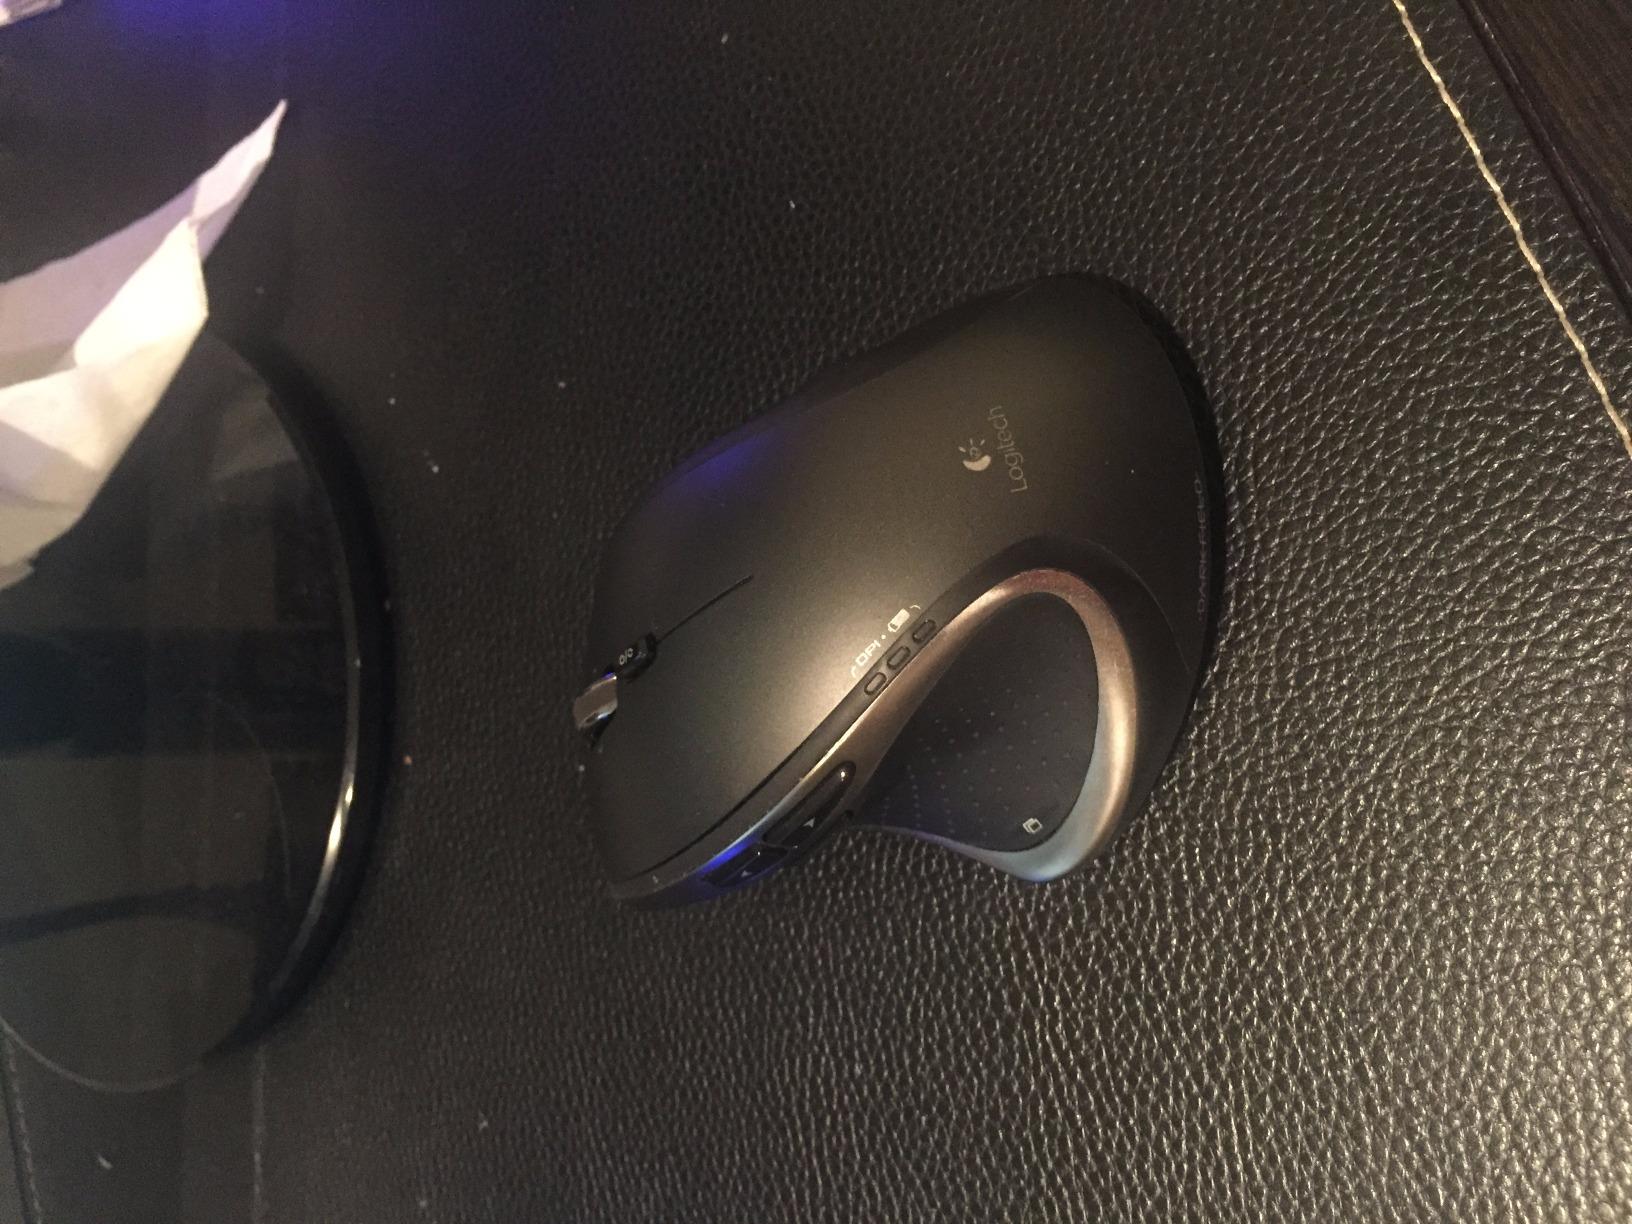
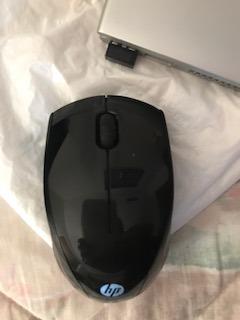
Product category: mouse
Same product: no